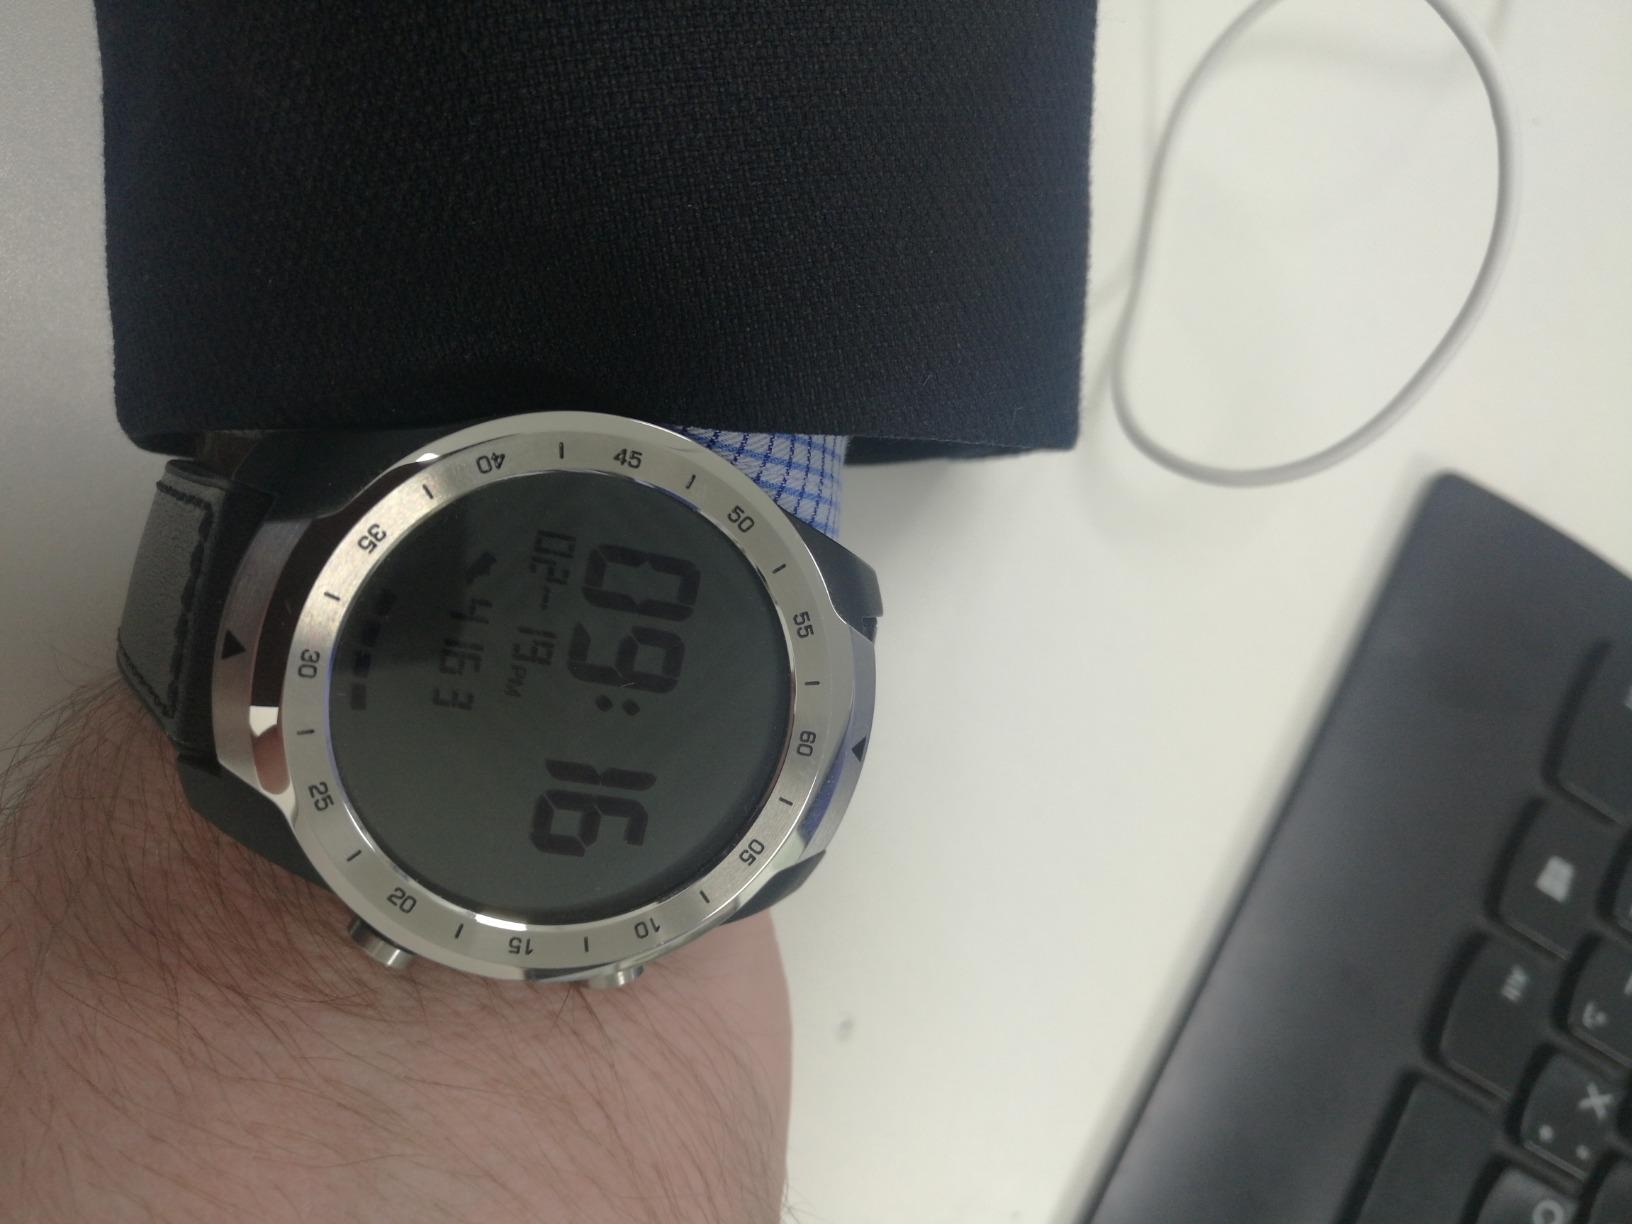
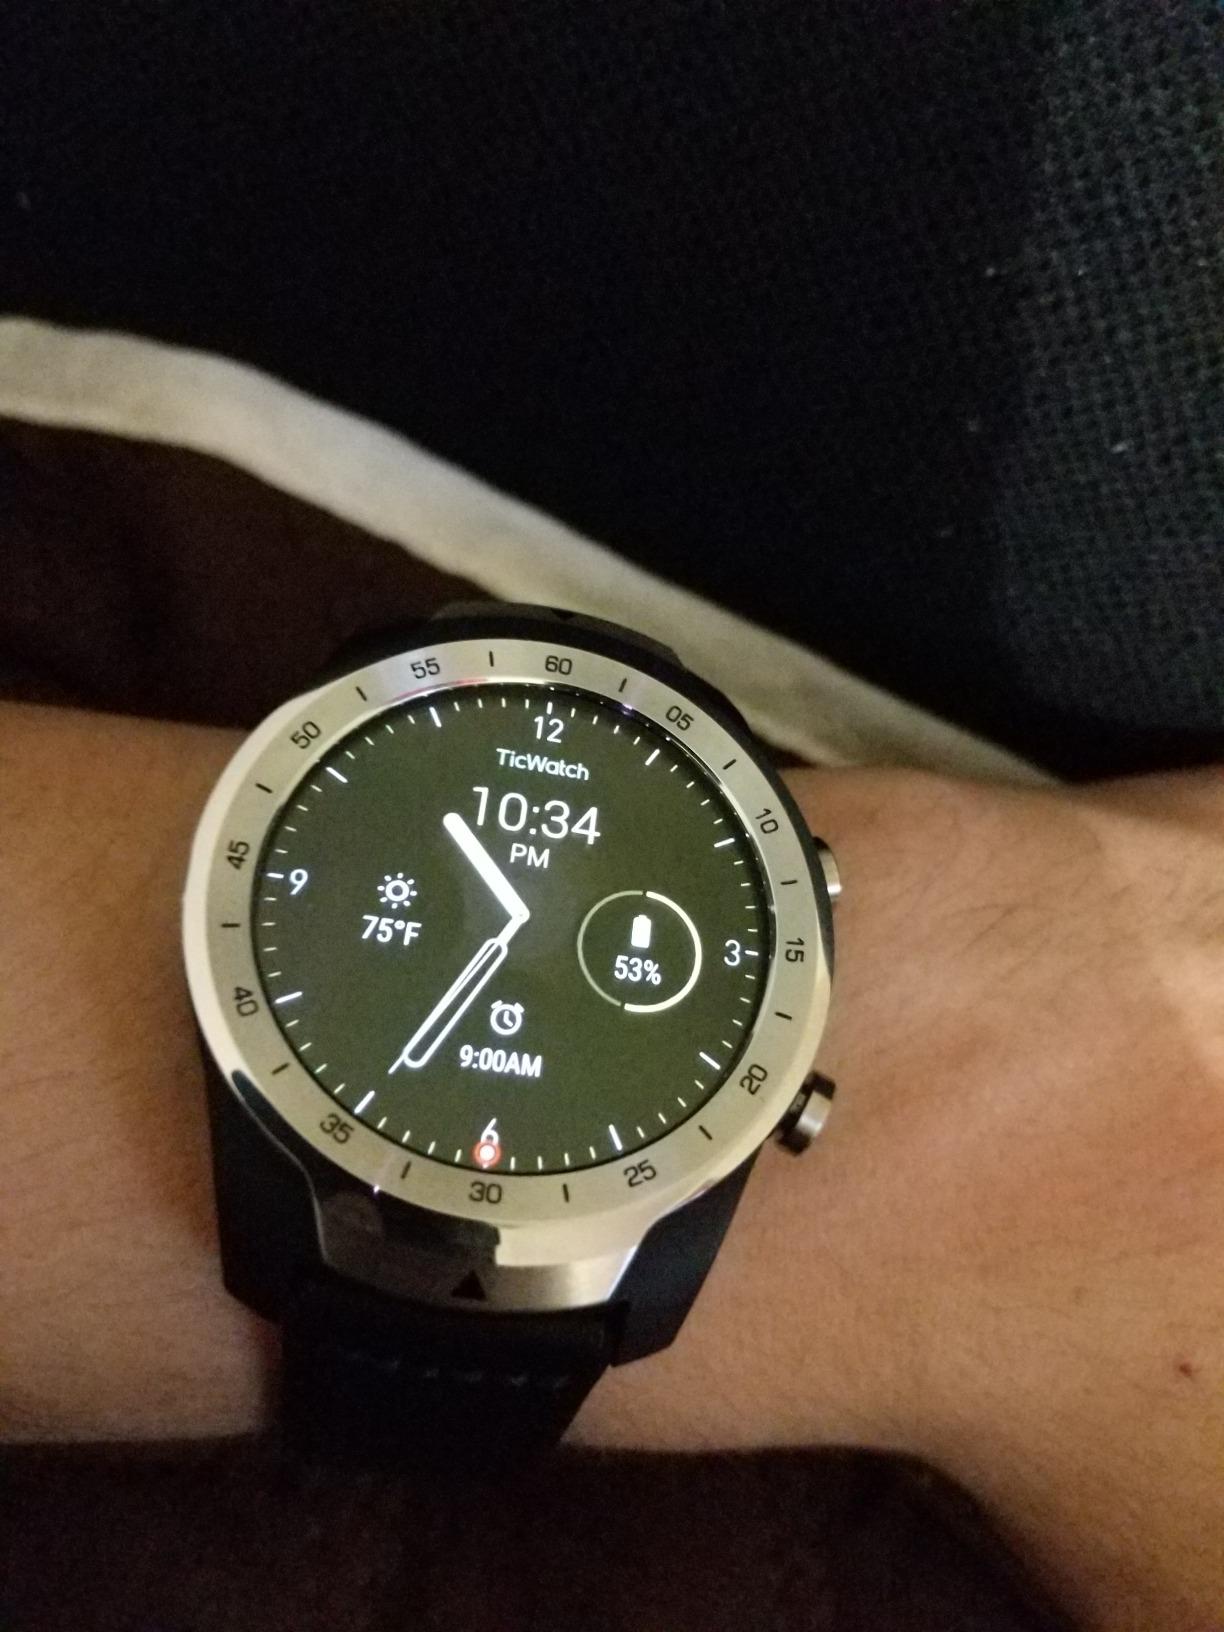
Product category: smartwatch
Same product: yes